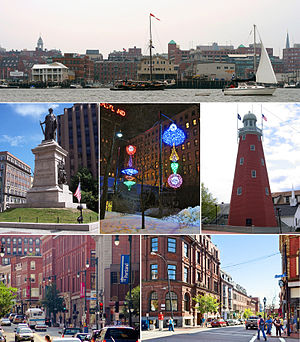
Portland (Maine)
Portland er den største by i den amerikanske delstat Maine. Byen ligger i den sydlige del af delstaten i Cumberland County ved Atlanterhavskysten. Portland er i dag det økonomiske og kulturelle centrum i Maine og et populært turistmål på grund af det historiske havneområde. Indbyggertallet er på 63.882, med forstæder er indbyggertallet på cirka 230.000.